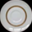
Label: plate